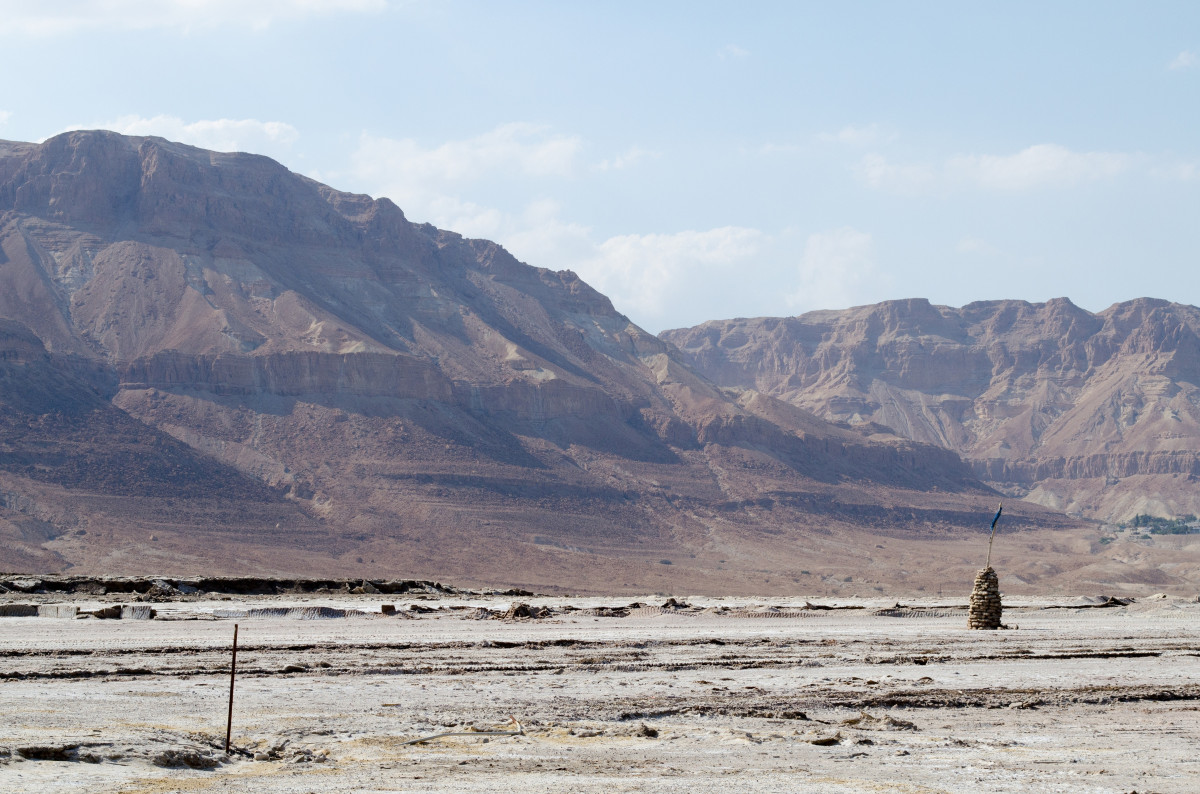
Tags: sea, rock, wilderness, snow, hill, desert, lake, valley, mountain range, reservoir, geology, badlands, plateau, loch, natural environment, geographical feature, aeolian landform